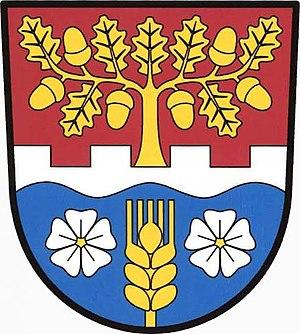
Sukorady est une commune du district de Jičín, dans la région de Hradec Králové, en Tchéquie. Sa population s'élevait à 207 habitants en 2017.